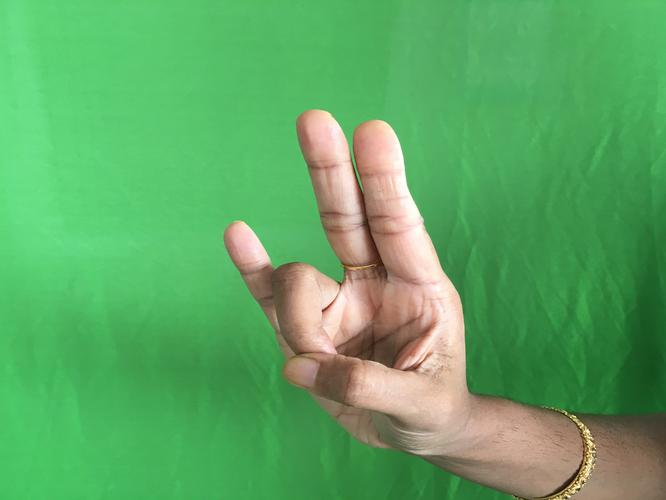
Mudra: Mayura
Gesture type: single_hand